Thanjavur Nayak kingdom

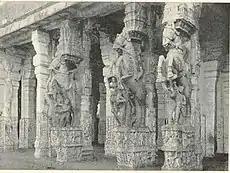

The Srirangam Temple towers (Gopurams) of the North and West and the eighth Prakara (temple Wall Street) and several Halls (Mandapam) inside the Temple complex were built by him. The Golden Vimana of the inner most shrines (Temple Flag) and the image of God studded with Crown jewels was presented by Achuthappa Nayak.